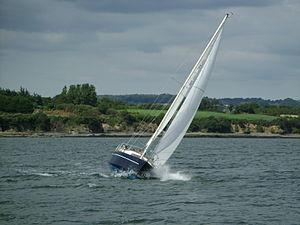
Logonna-Daoulas, louvoyage en rade de Brest, près de l'entrée de la rivière de Daoulas.JPG Armagnac Ventre Bleu (architecte Philippe Harlé) au près
Logonna-Daoulas [lɔgɔna daulas] est une commune française située dans le département du Finistère, en région Bretagne.
Philippe Harlé est un architecte naval français né le 18 juillet 1931 à Mont-Saint-Aignan et mort en le 4 février 1991 à La Rochelle.
L'Armagnac est une classe de voiliers habitables construites au chantier naval Aubin, sur plans de Philippe Harlé. La coque à bouchains vifs est en contreplaqué. « Grand frère » du Muscadet, il préfigure les voiliers de croisière côtière familiale tels que l'Arpège. On distingue 3 versions.